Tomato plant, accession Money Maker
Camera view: vertical (180 deg); turntable rotation: 330 degrees
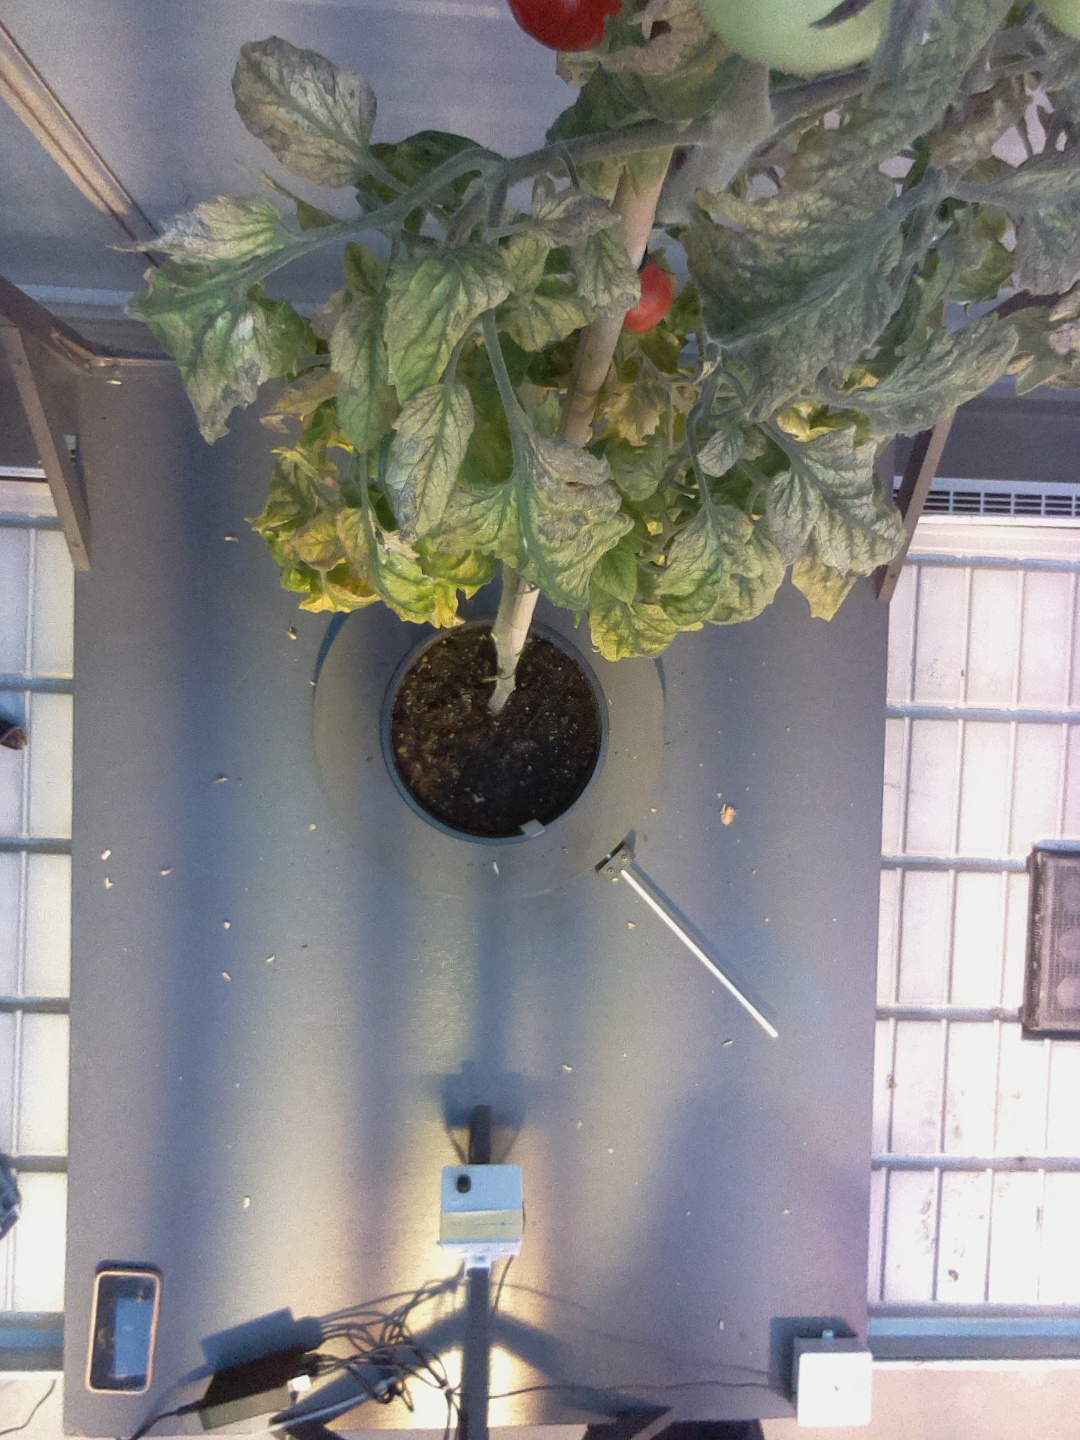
BBCH growth stage 82: 20%-30% of fruits show typical fully ripe color